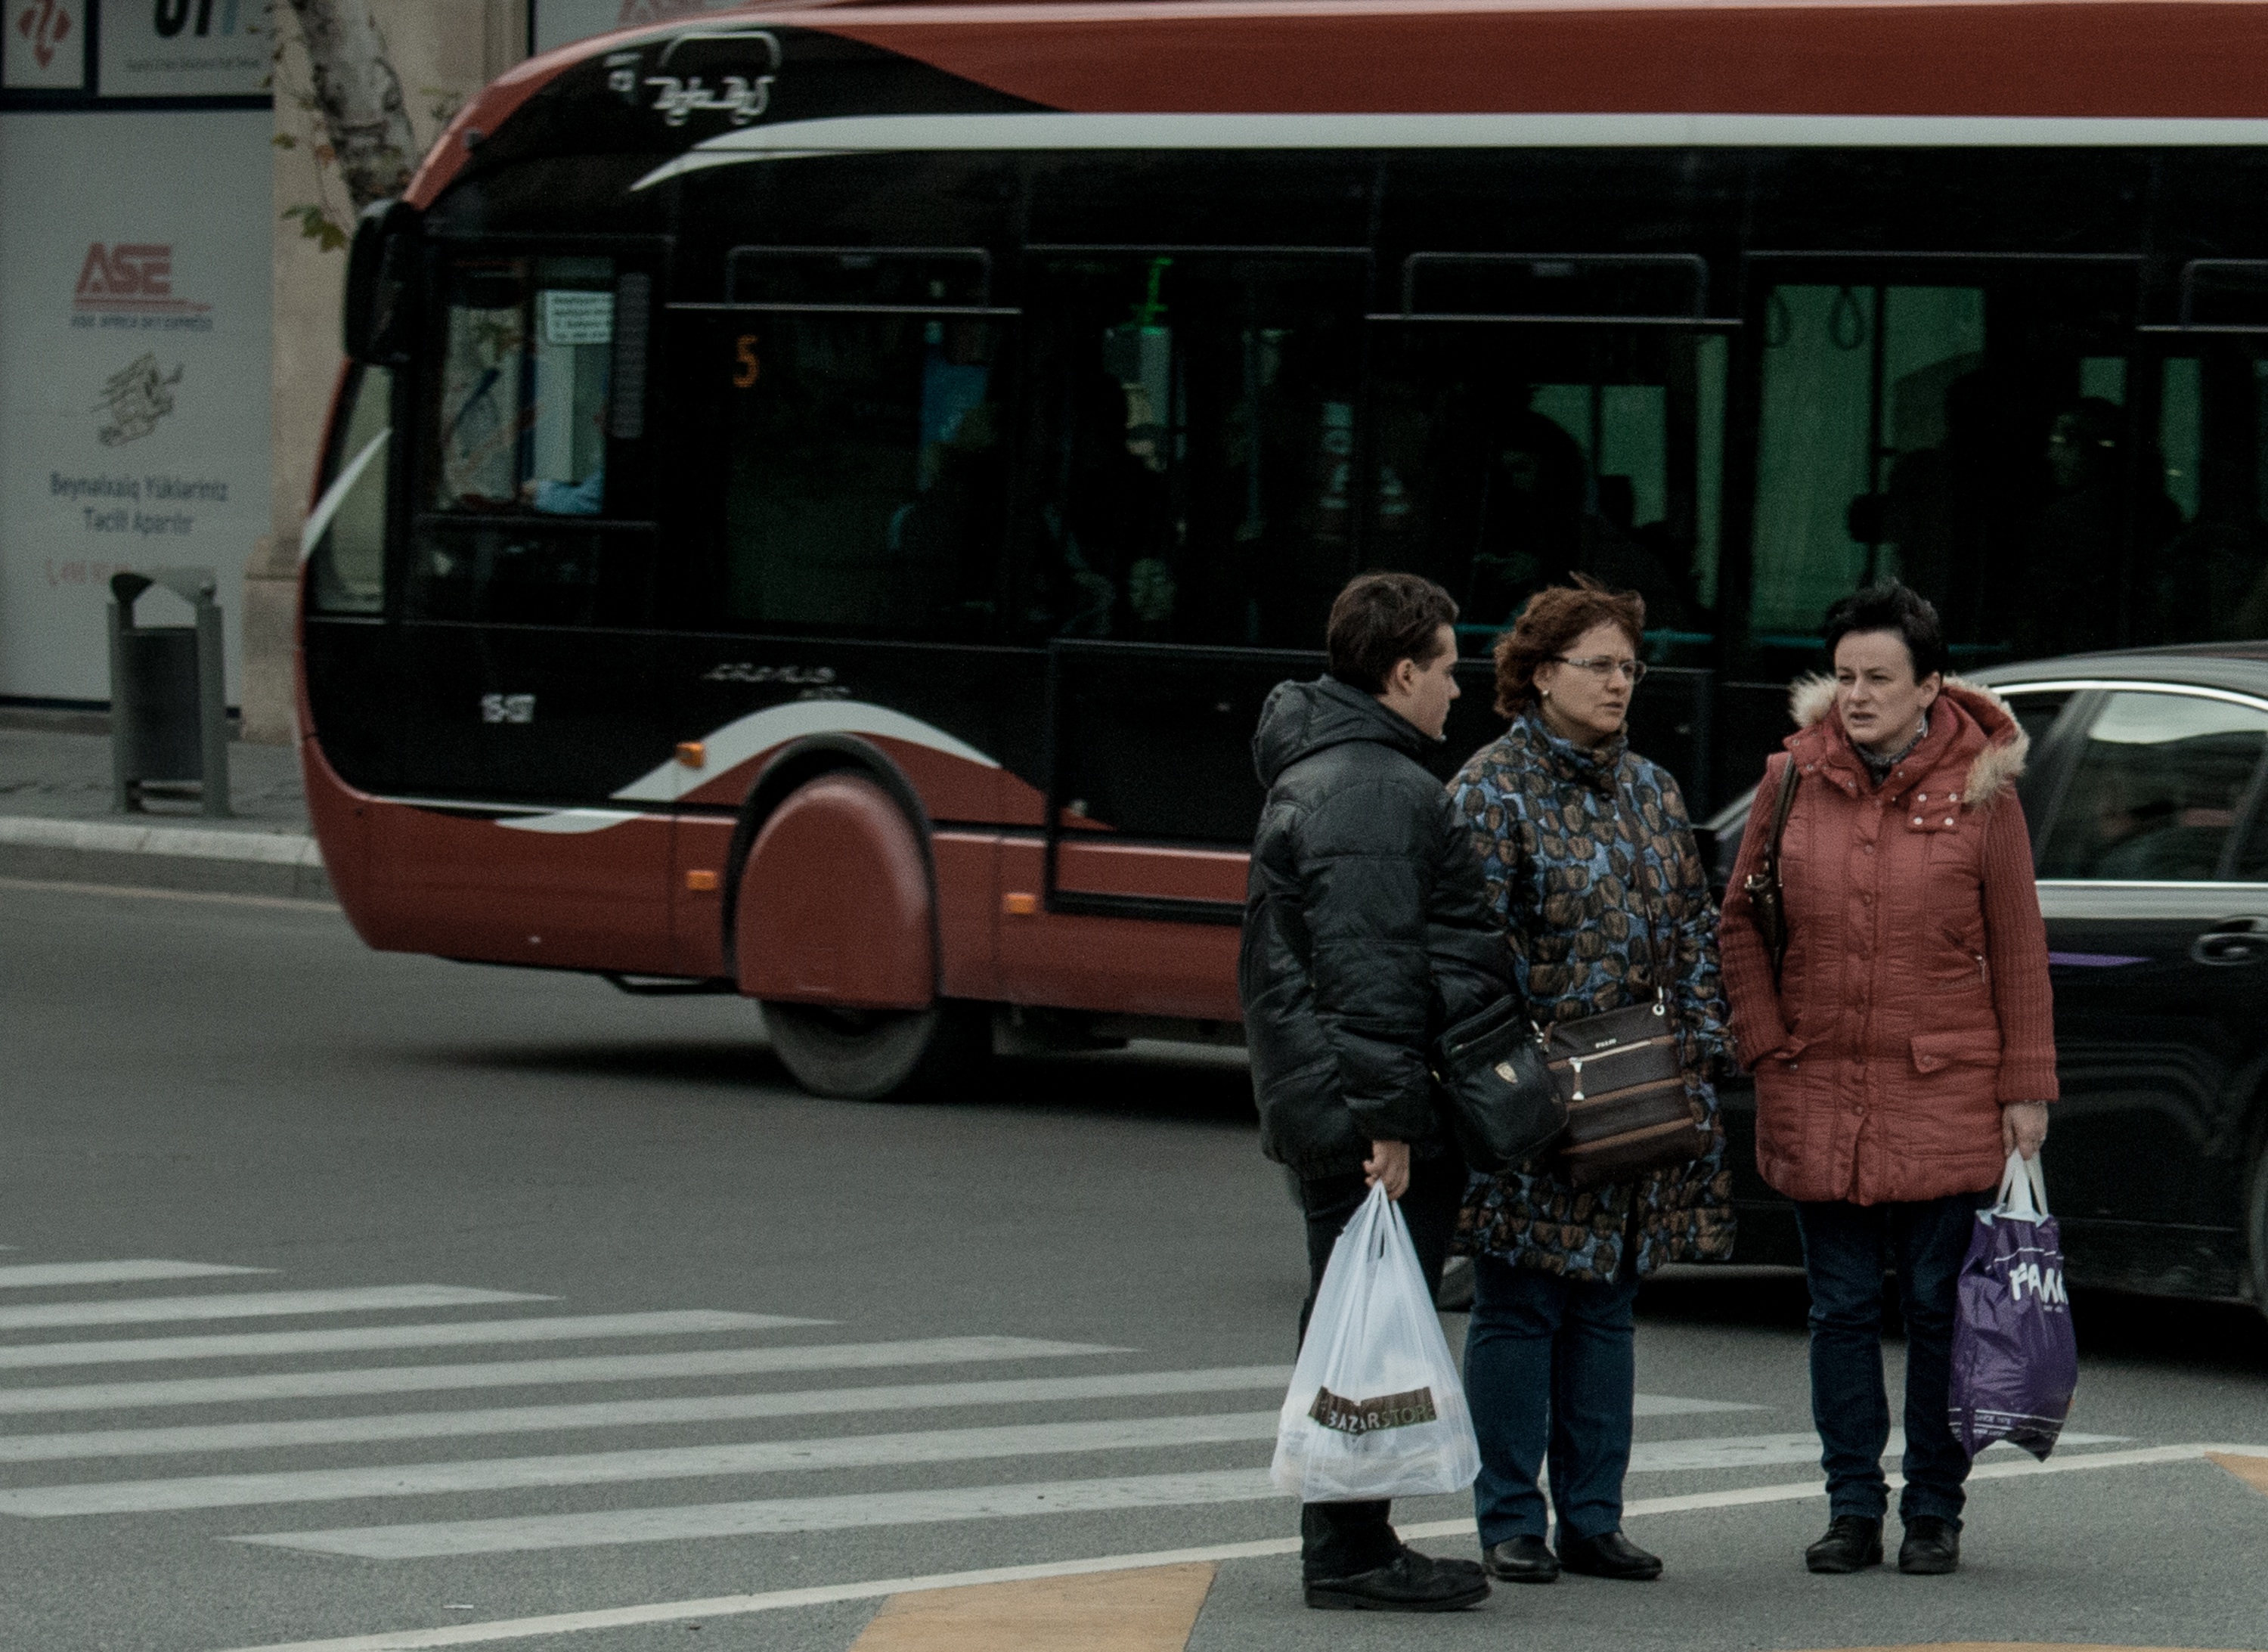
traffic, transport, vehicle, public transport, bus, passenger, land vehicle, mode of transport